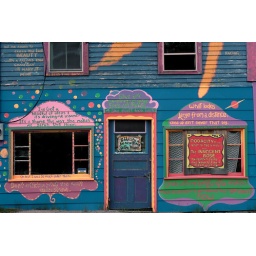
Abandoned building on the main street in Bear River. Bob Dylan lyrics cover the surface of all four walls.